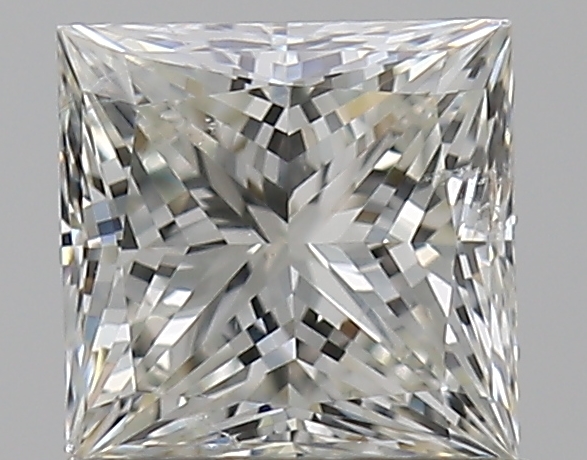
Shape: princess
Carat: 0.75
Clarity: SI1
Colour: J
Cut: EX
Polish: GD
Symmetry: VG
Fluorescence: N
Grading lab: GIA
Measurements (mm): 5.01 x 4.92 x 3.52